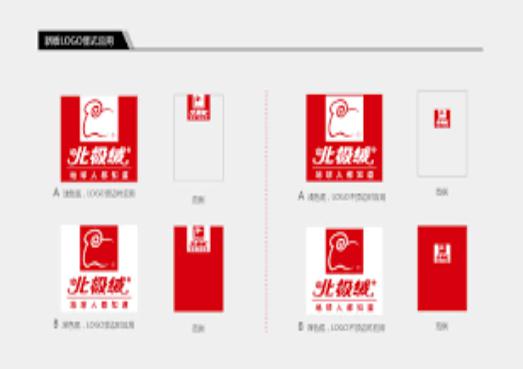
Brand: BeiJiRong
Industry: Clothes